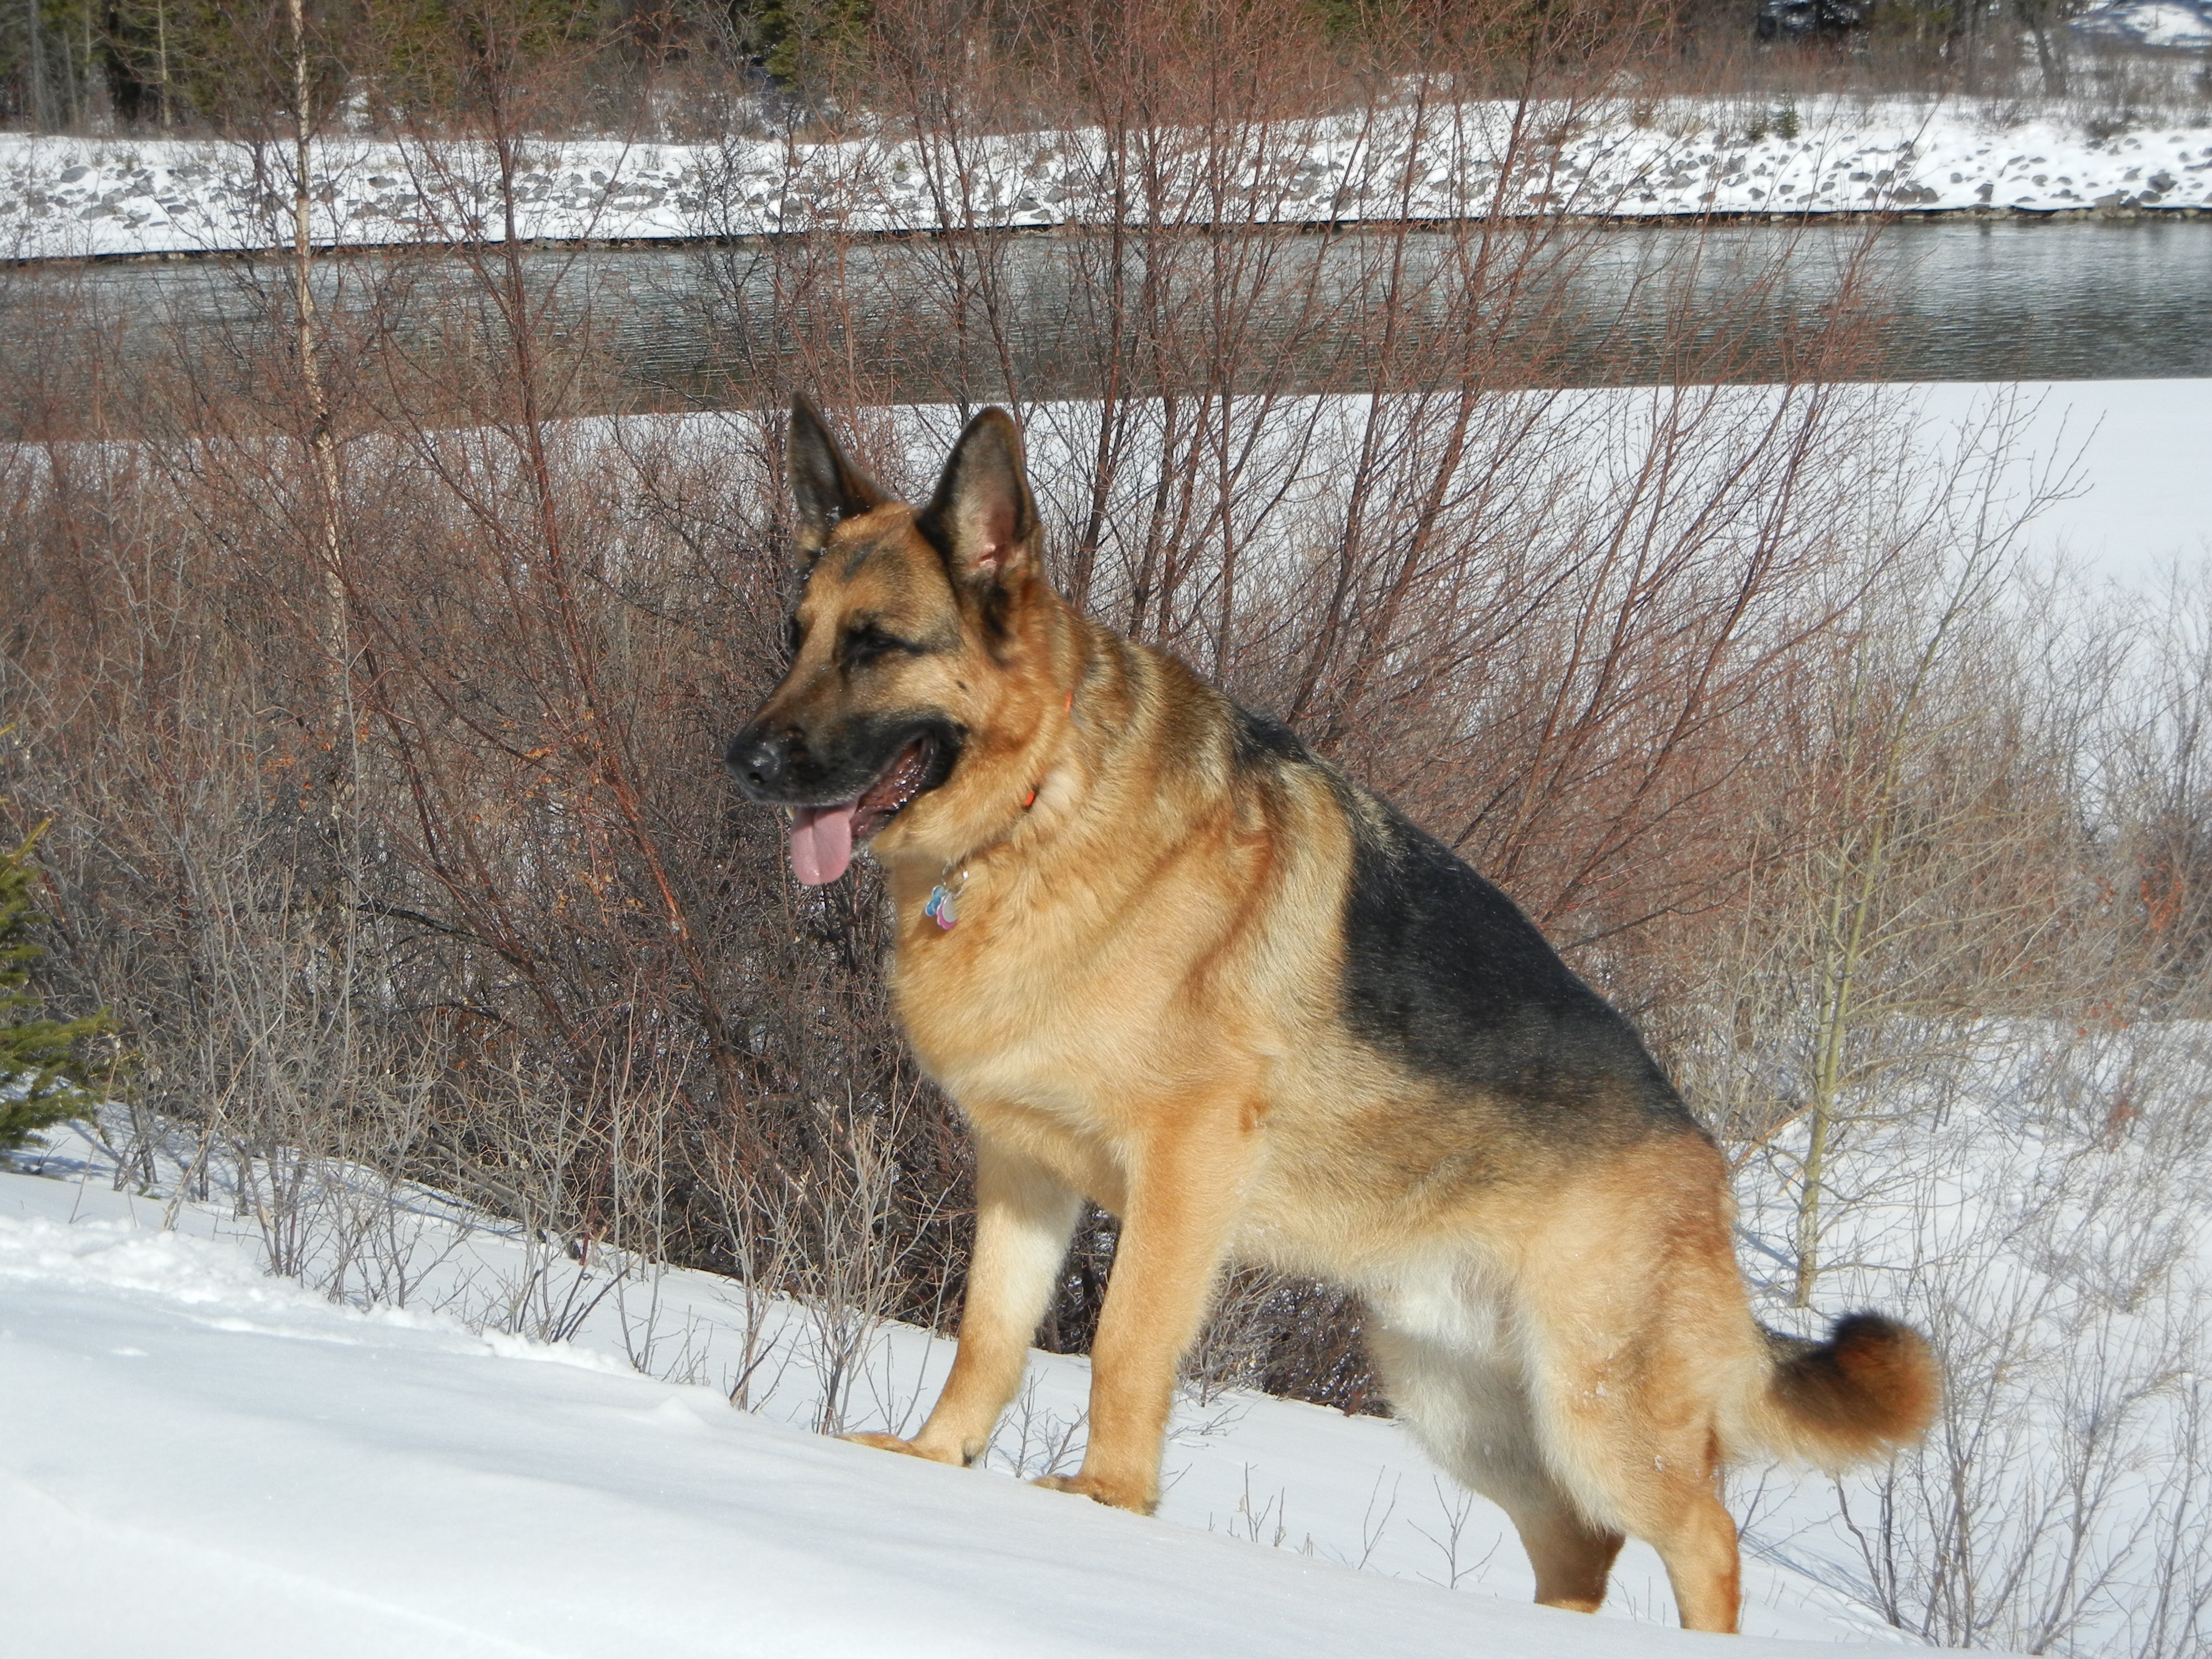
dog, animal, pet, portrait, mammal, vertebrate, domestic, dog breed, shikoku, street dog, dog like mammal, saarloos wolfdog, wolfdog, czechoslovakian wolfdog, dog breed group, greenland dog, dog crossbreeds, norwegian elkhound, east european shepherd, eurasier, finnish spitz, german shepherd dog, german shepard